History of Irish Americans in Boston

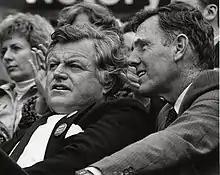
Senator Edward M. Kennedy and Mayor Raymond L. Flynn, ca. 1984.

In the 1840s and 50s, increasing nativist and anti-Catholic sentiment gave rise to the Know Nothing movement, formally known as the Native American Party and later the American Party. The Know Nothings gained a large following in Boston with their program of "Temperance, Liberty, and Protestantism." In 1847, they held a mass rally in the crowded Irish neighborhood of Fort Hill; residents, forewarned by the clergy and urged to keep the peace, stayed indoors that day.